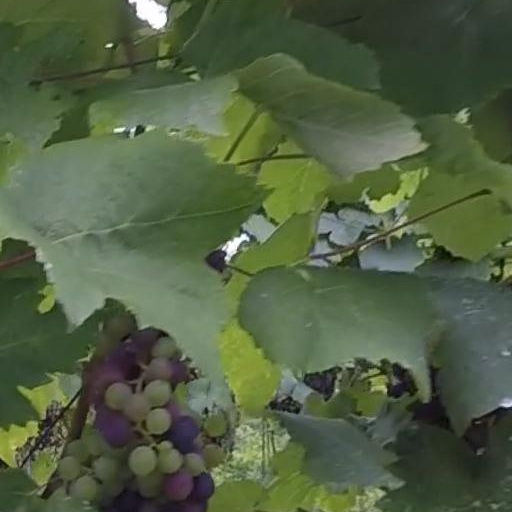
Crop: grape